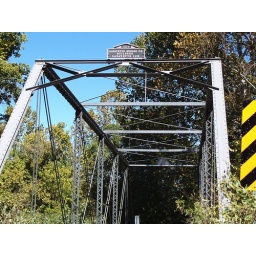
bridge in the road